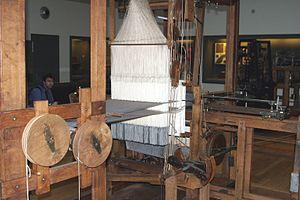
Les lacs étaient des cordes utilisées dans les métiers à tisser des XVIIᵉ et XVIIIᵉ siècles.
Jacques Vaucanson, ou Jacques de Vaucanson, né le 24 février 1709 à Grenoble et mort le 21 novembre 1782 à Paris, est un inventeur et mécanicien français. Il invente plusieurs automates dont le canard de Vaucanson.